Musa Mahomedov

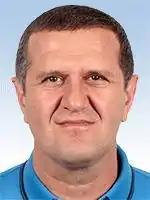
Official portrait, 2019

Musa Serhoievych Mahomedov (born 7 April 1970) is an Avar-born Ukrainian entrepreneur and politician currently serving as a People's Deputy of Ukraine from , including the cities of Avdiivka and Yasynuvata and parts of the city of Donetsk, since 2019. He was previously director of the Avdiivka Coke Plant from 2012 to 2019, managing the plant during the height of the war in Donbas. He is the Chairman of the Subcommittee on Industrial Policy of the Verkhovna Rada Committee on Economic Development.